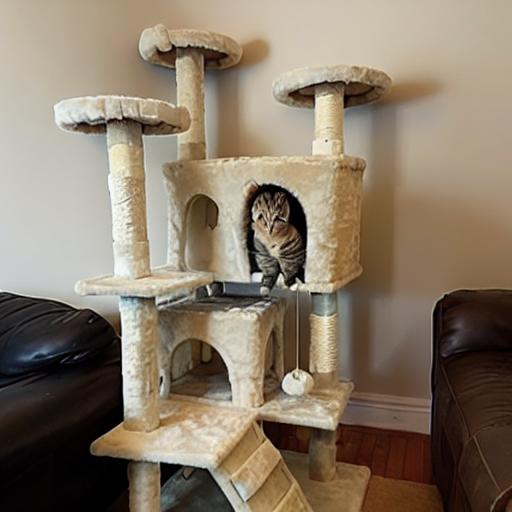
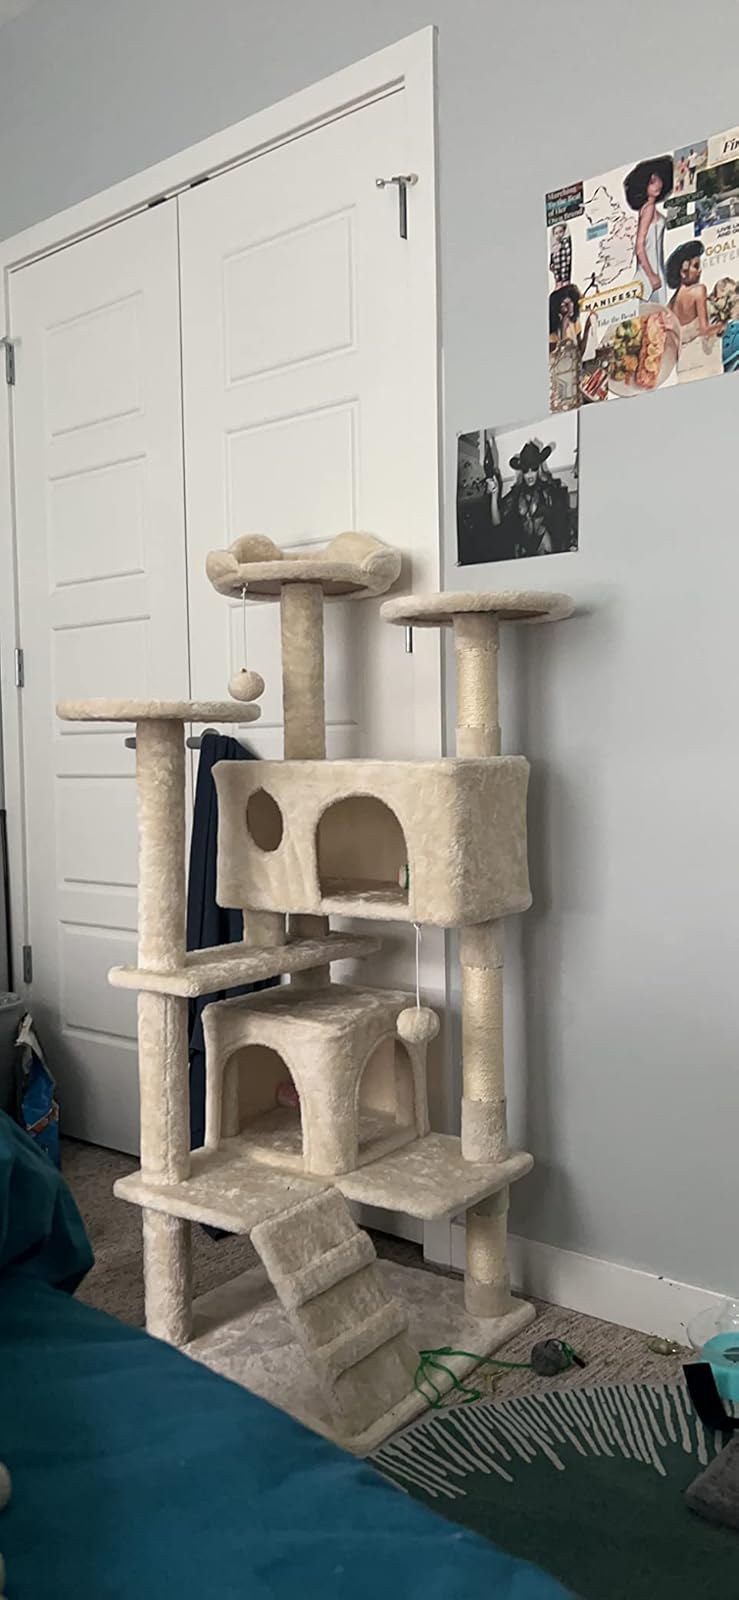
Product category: items_cat tree
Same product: no